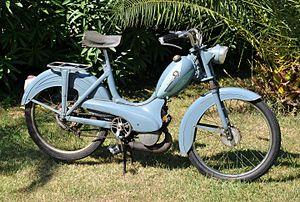
Peugeot est un constructeur automobile français. L'entreprise familiale qui précède l'actuelle entreprise Peugeot est fondée en 1810, lors de la transformation du moulin familial sis à Hérimoncourt en aciérie. Différentes branches de la famille vont se lancer dans des productions très diversifiées, mais toutes basées sur l'acier
Le BB est un cyclomoteur de marque Peugeot lancé en France en 1956 et qui termina sa carrière au début des années 1970.